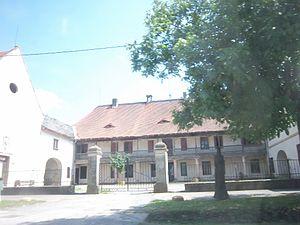
Nuštar est un village et une municipalité située dans le comitat de Vukovar-Syrmie, en Croatie. Au recensement de 2001, la municipalité comptait 5 862 habitants, dont 90,79 % de Croates et le village seul comptait 3 606 habitants.